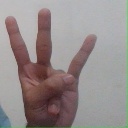
अक्षर: क्ष